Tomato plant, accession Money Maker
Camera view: vertical (180 deg); turntable rotation: 120 degrees
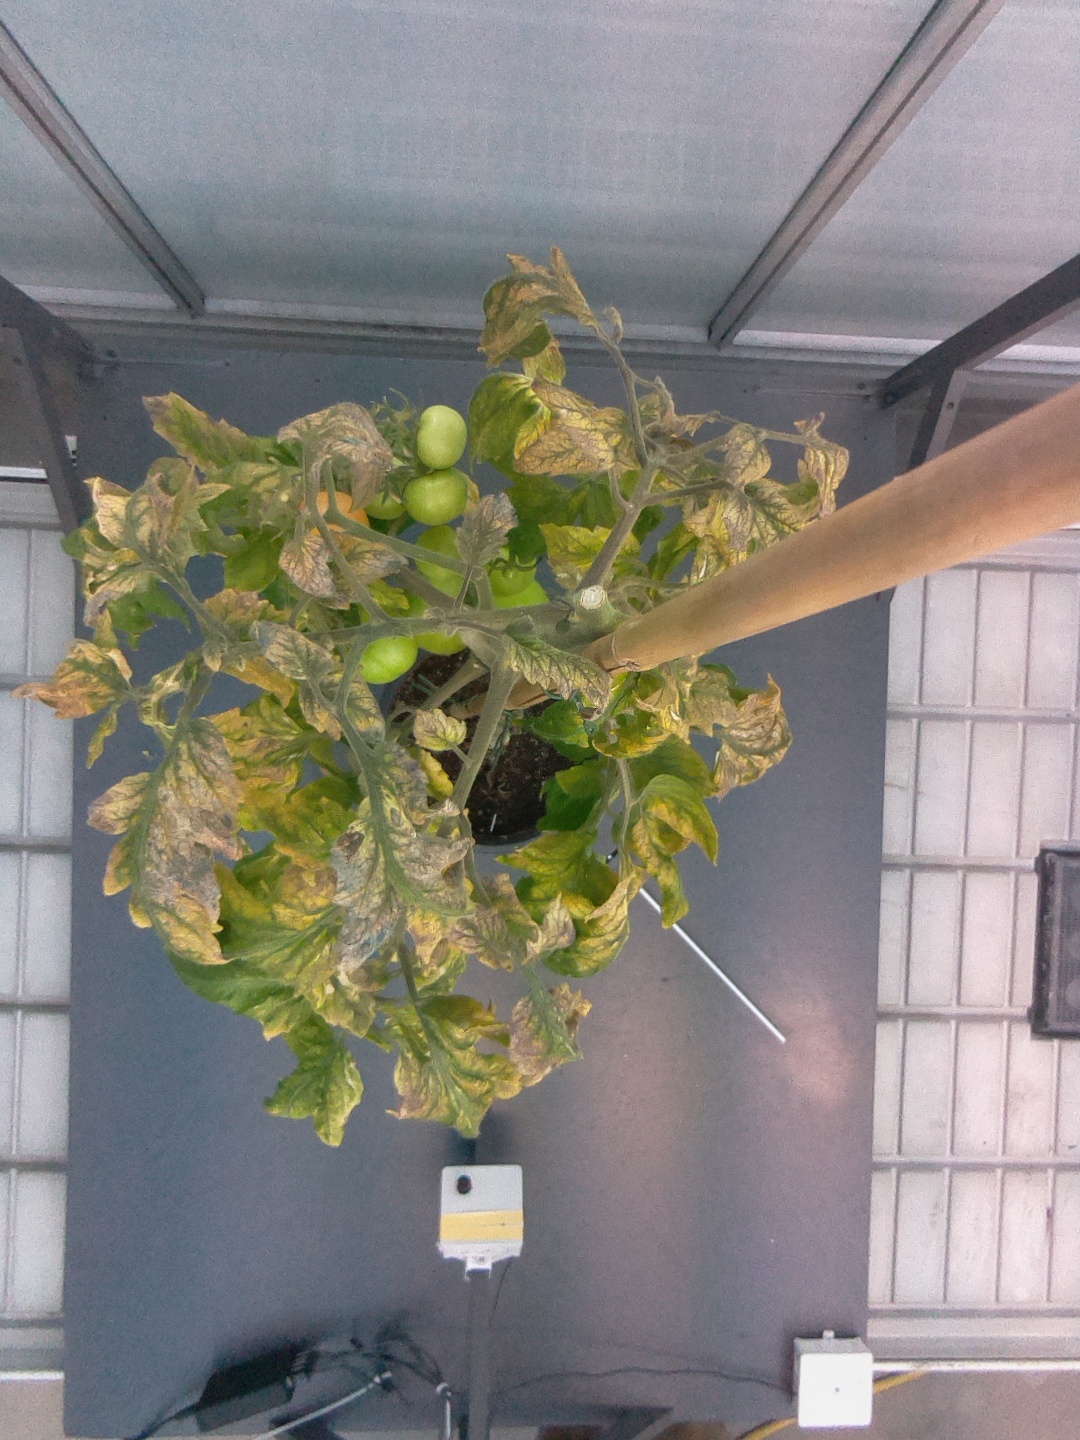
BBCH growth stage 80: fruits start showing typical ripe color (orange -> red)